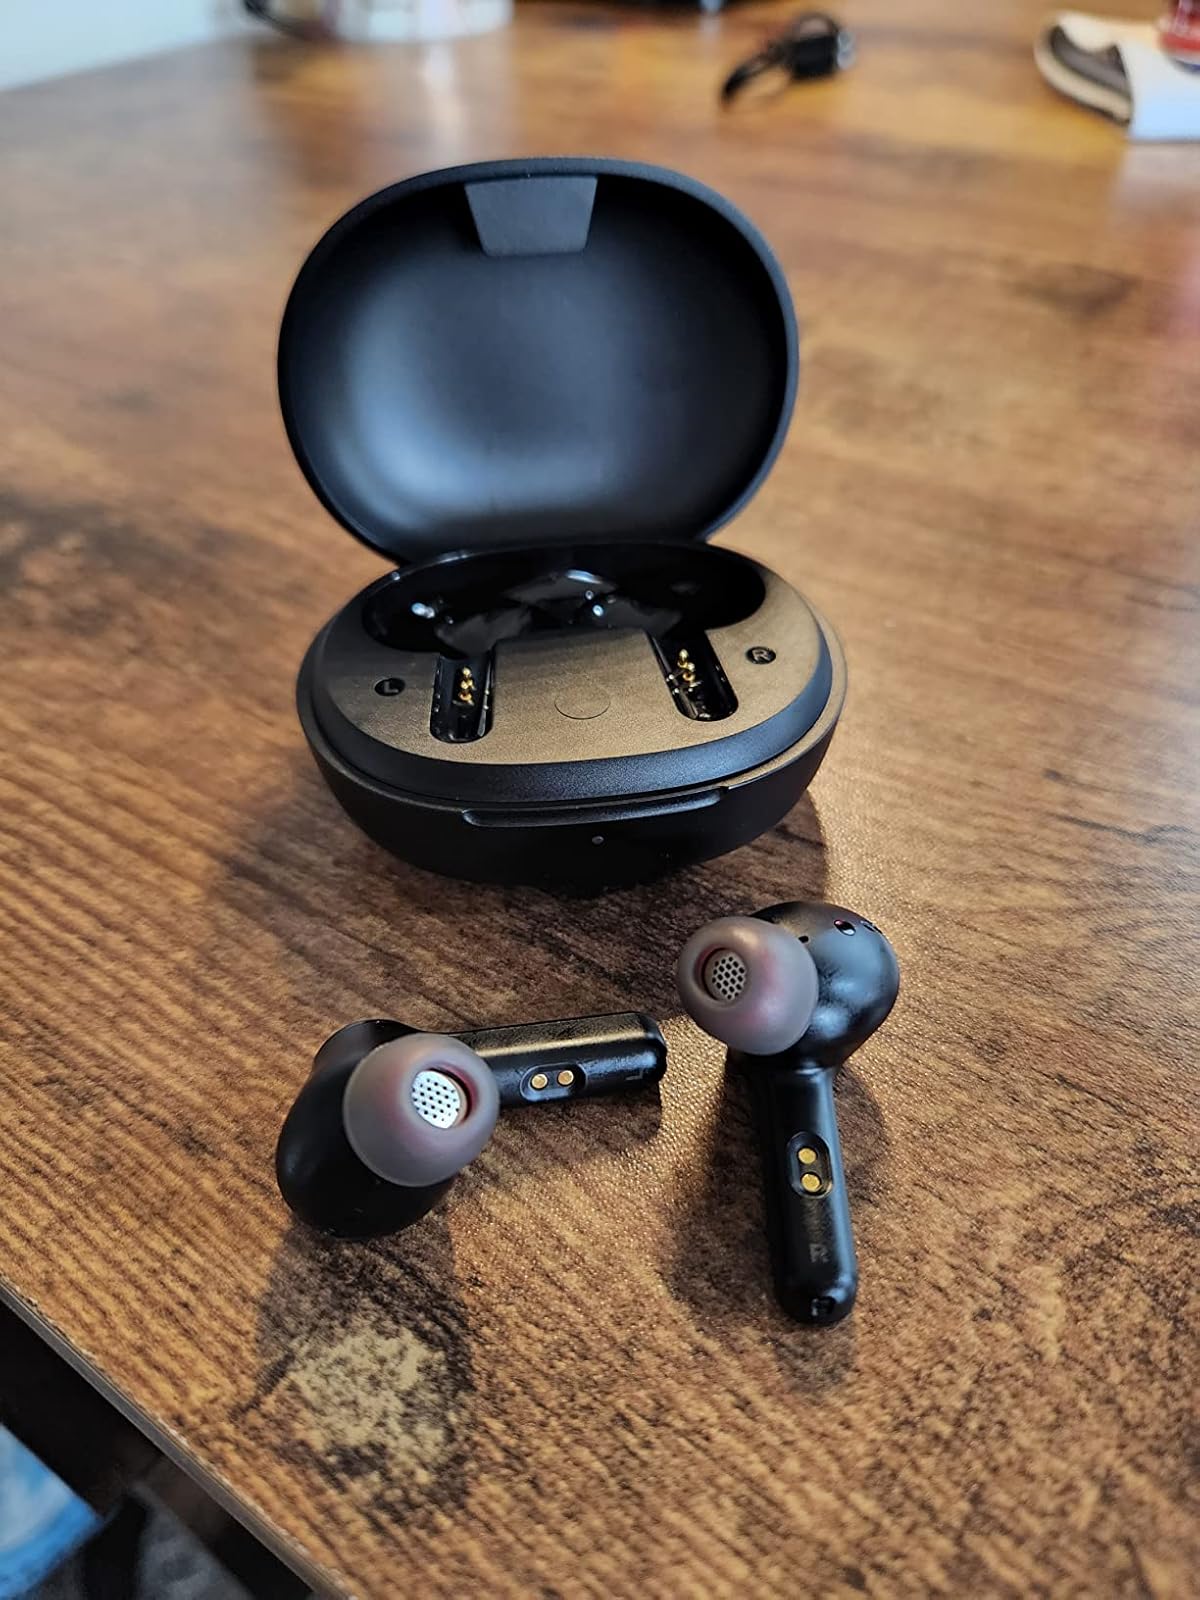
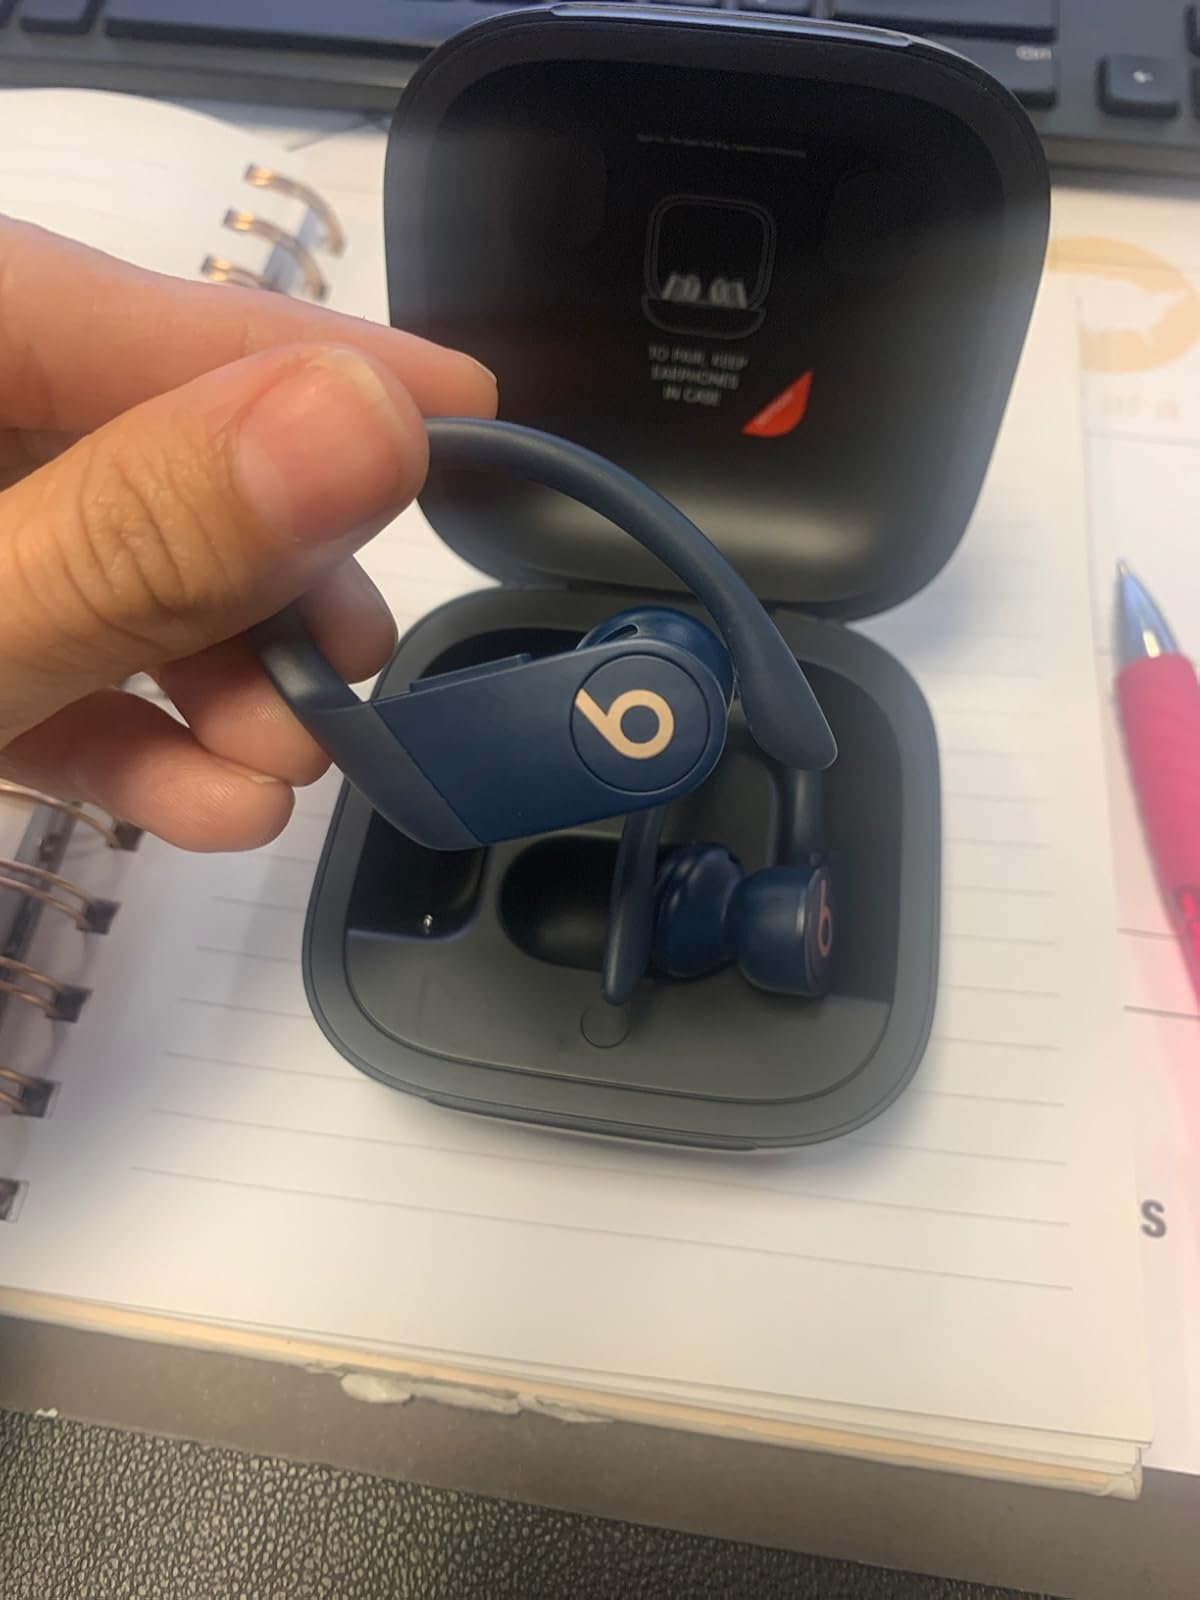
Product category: earbuds
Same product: no